The Swerve

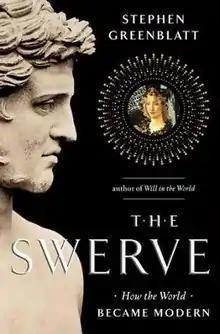

The Swerve: How the World Became Modern (paperback edition: The Swerve: How the Renaissance Began) is a 2011 book by Stephen Greenblatt and winner of the 2012 Pulitzer Prize for General Nonfiction and 2011 National Book Award for Nonfiction.